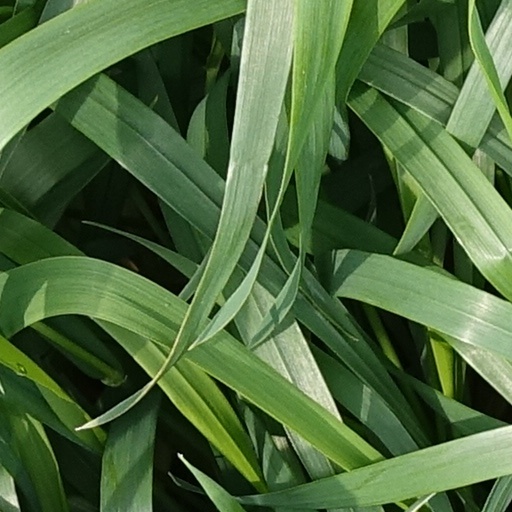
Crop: wheat